Drew Bledsoe

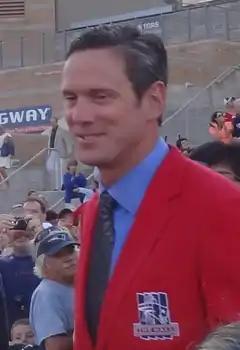
Bledsoe in 2012

Drew McQueen Bledsoe (born February 14, 1972) is an American former professional football quarterback who played in the National Football League (NFL) for 14 seasons, primarily with the New England Patriots. He played college football for Washington State Cougars, winning Pac-10 Offensive Player of the Year as a junior, and was selected by the Patriots first overall in the 1993 NFL draft. Considered the face of the Patriots franchise during his nine seasons with the team, Bledsoe helped improve New England's fortunes from 1993 to 2001. Under Bledsoe, the Patriots ended a seven-year postseason drought, qualified for the playoffs four times, clinched their division twice, and made a Super Bowl appearance in Super Bowl XXXI. He was also named to three Pro Bowls and became the youngest quarterback to play in the NFL's Pro Bowl game in 1995.